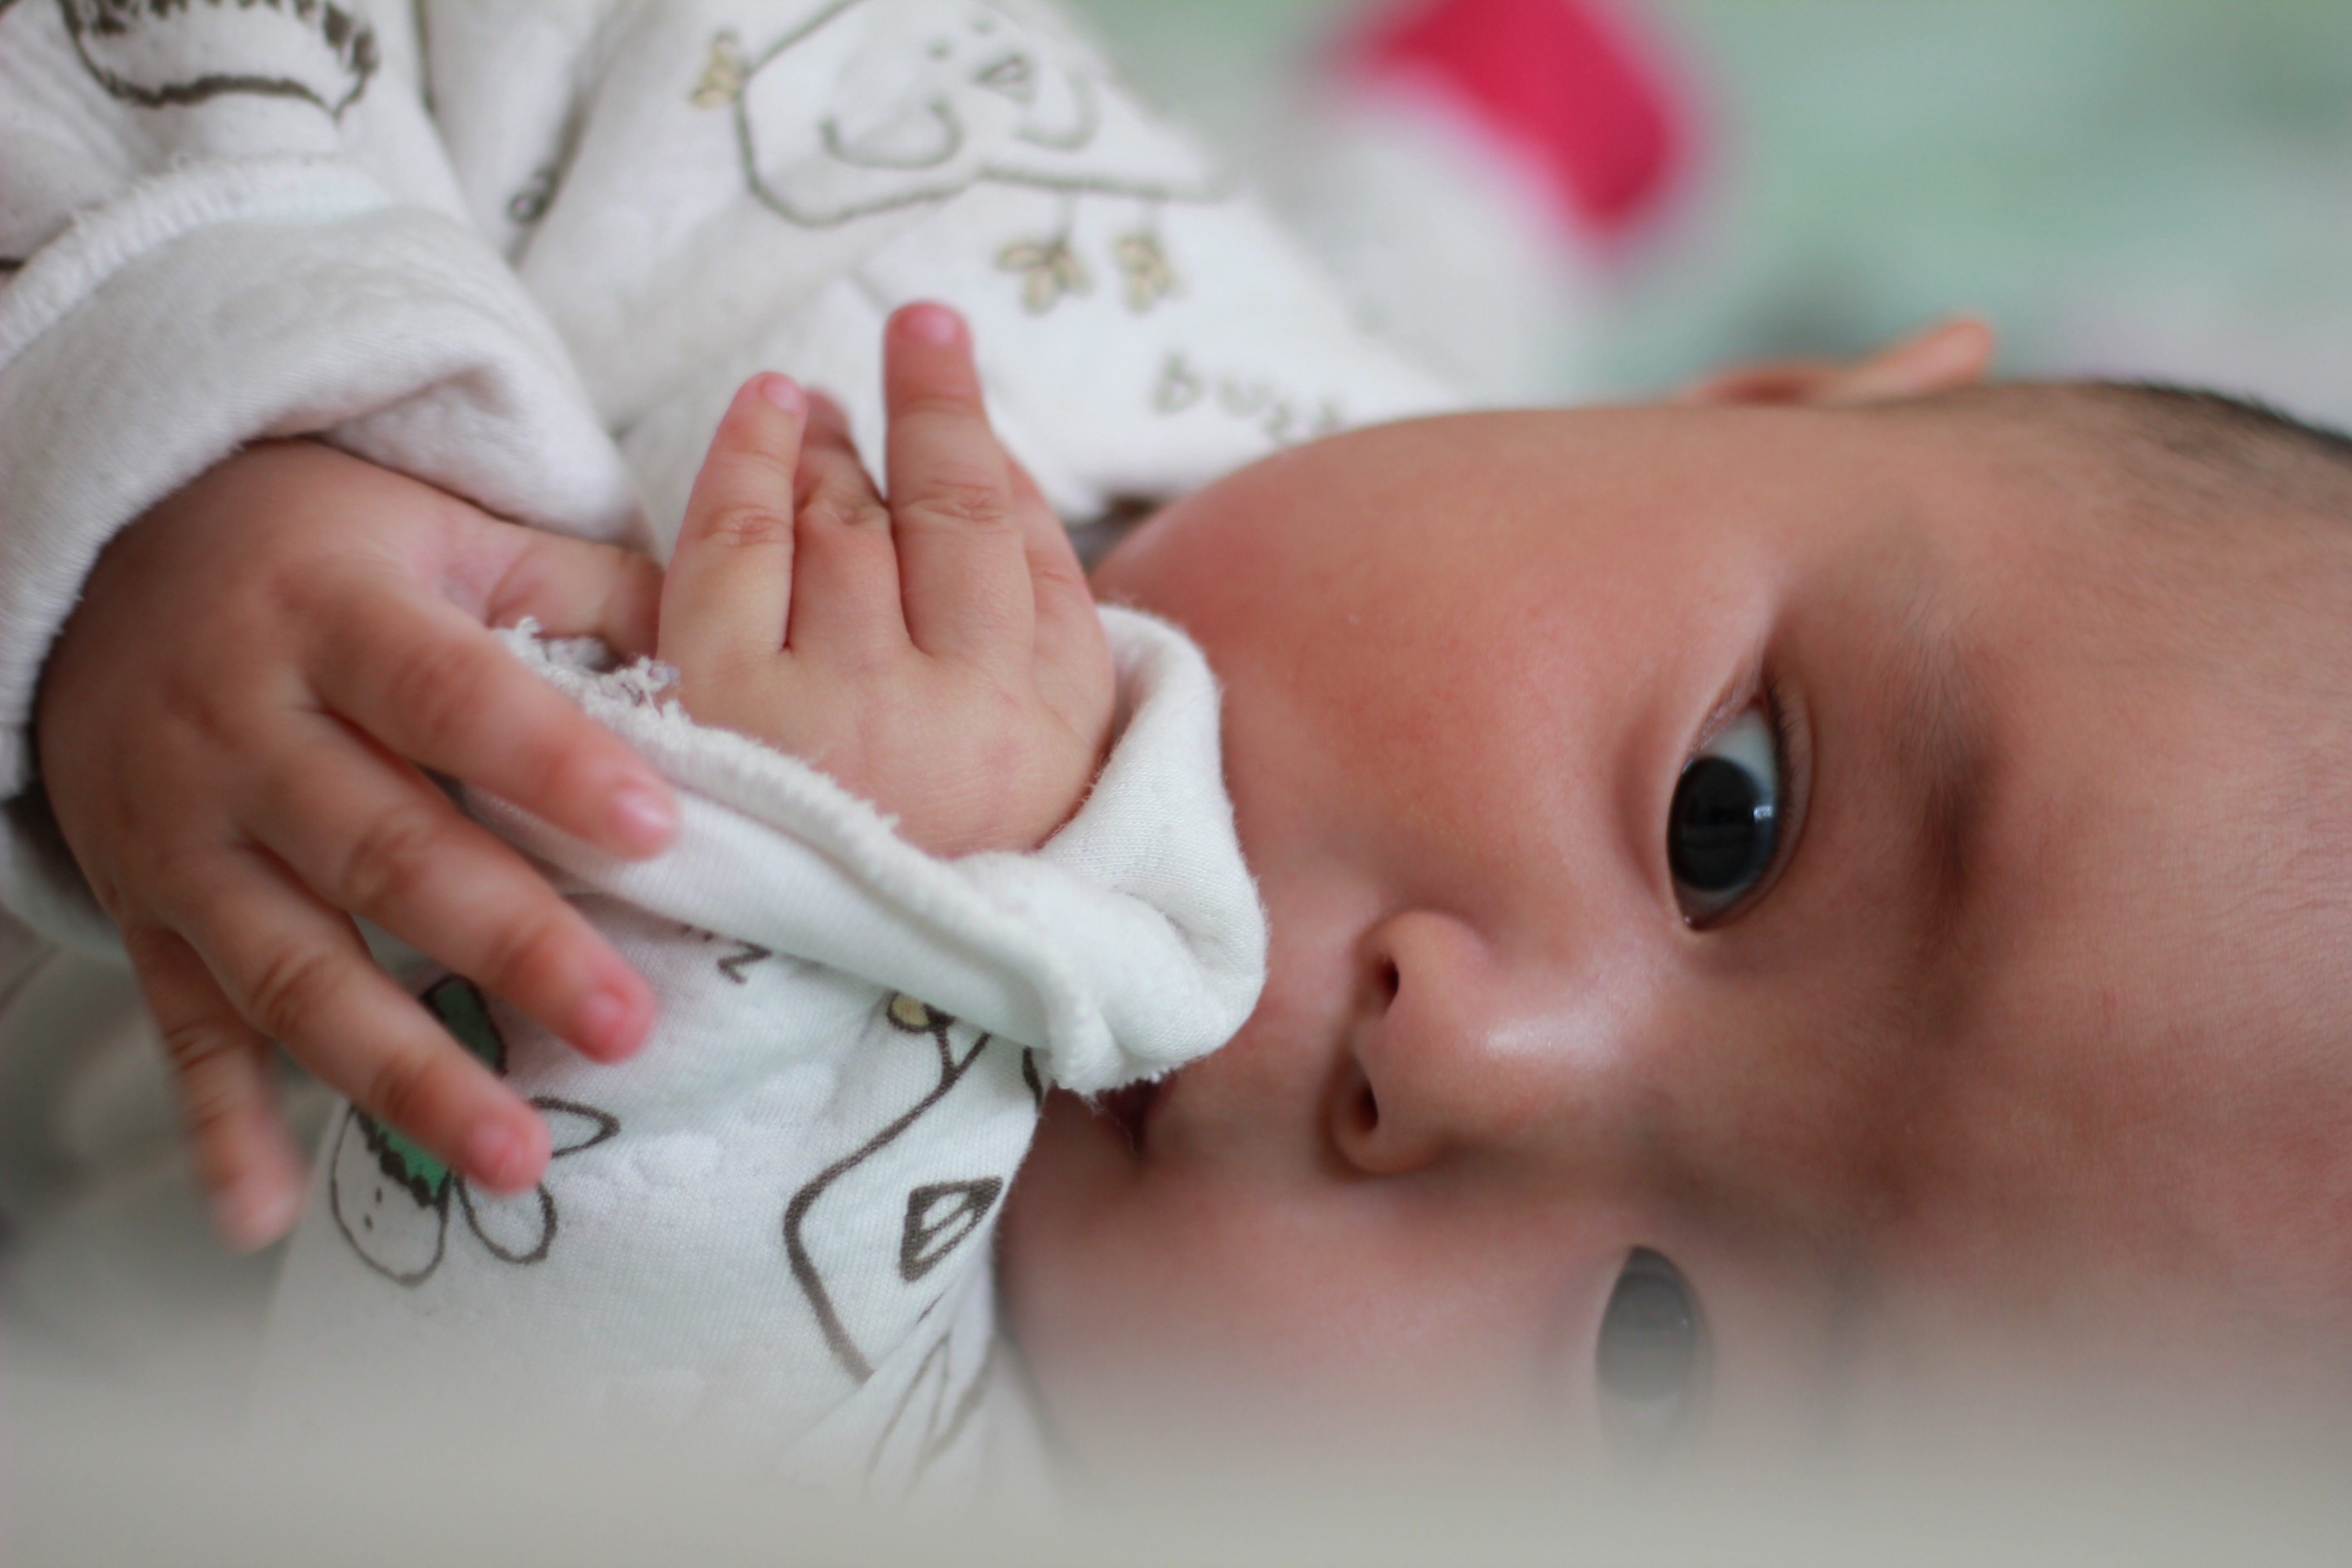
hand, person, finger, child, baby, facial expression, face, kids, nose, infant, toddler, eye, head, skin, organ, childlike